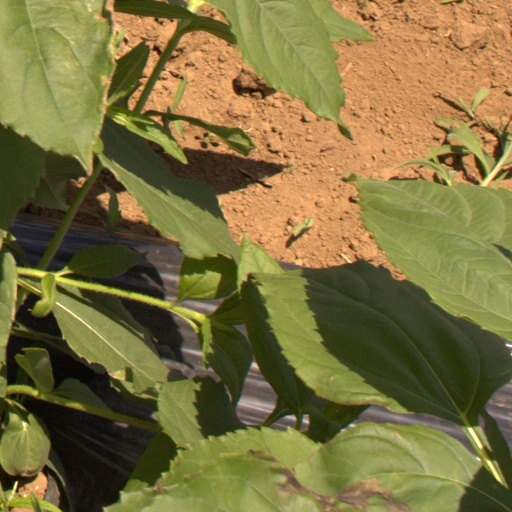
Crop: Jerusalem artichoke